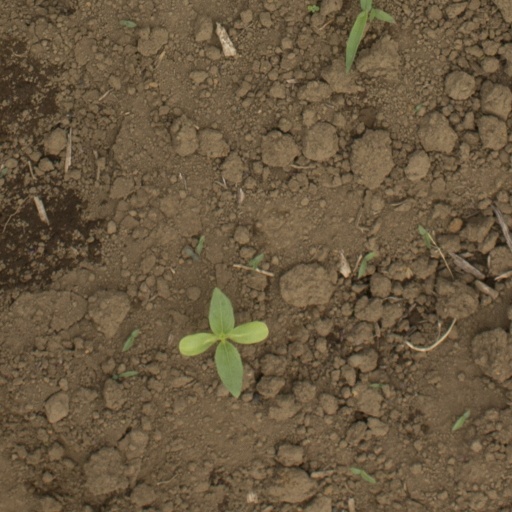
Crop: Jerusalem artichoke